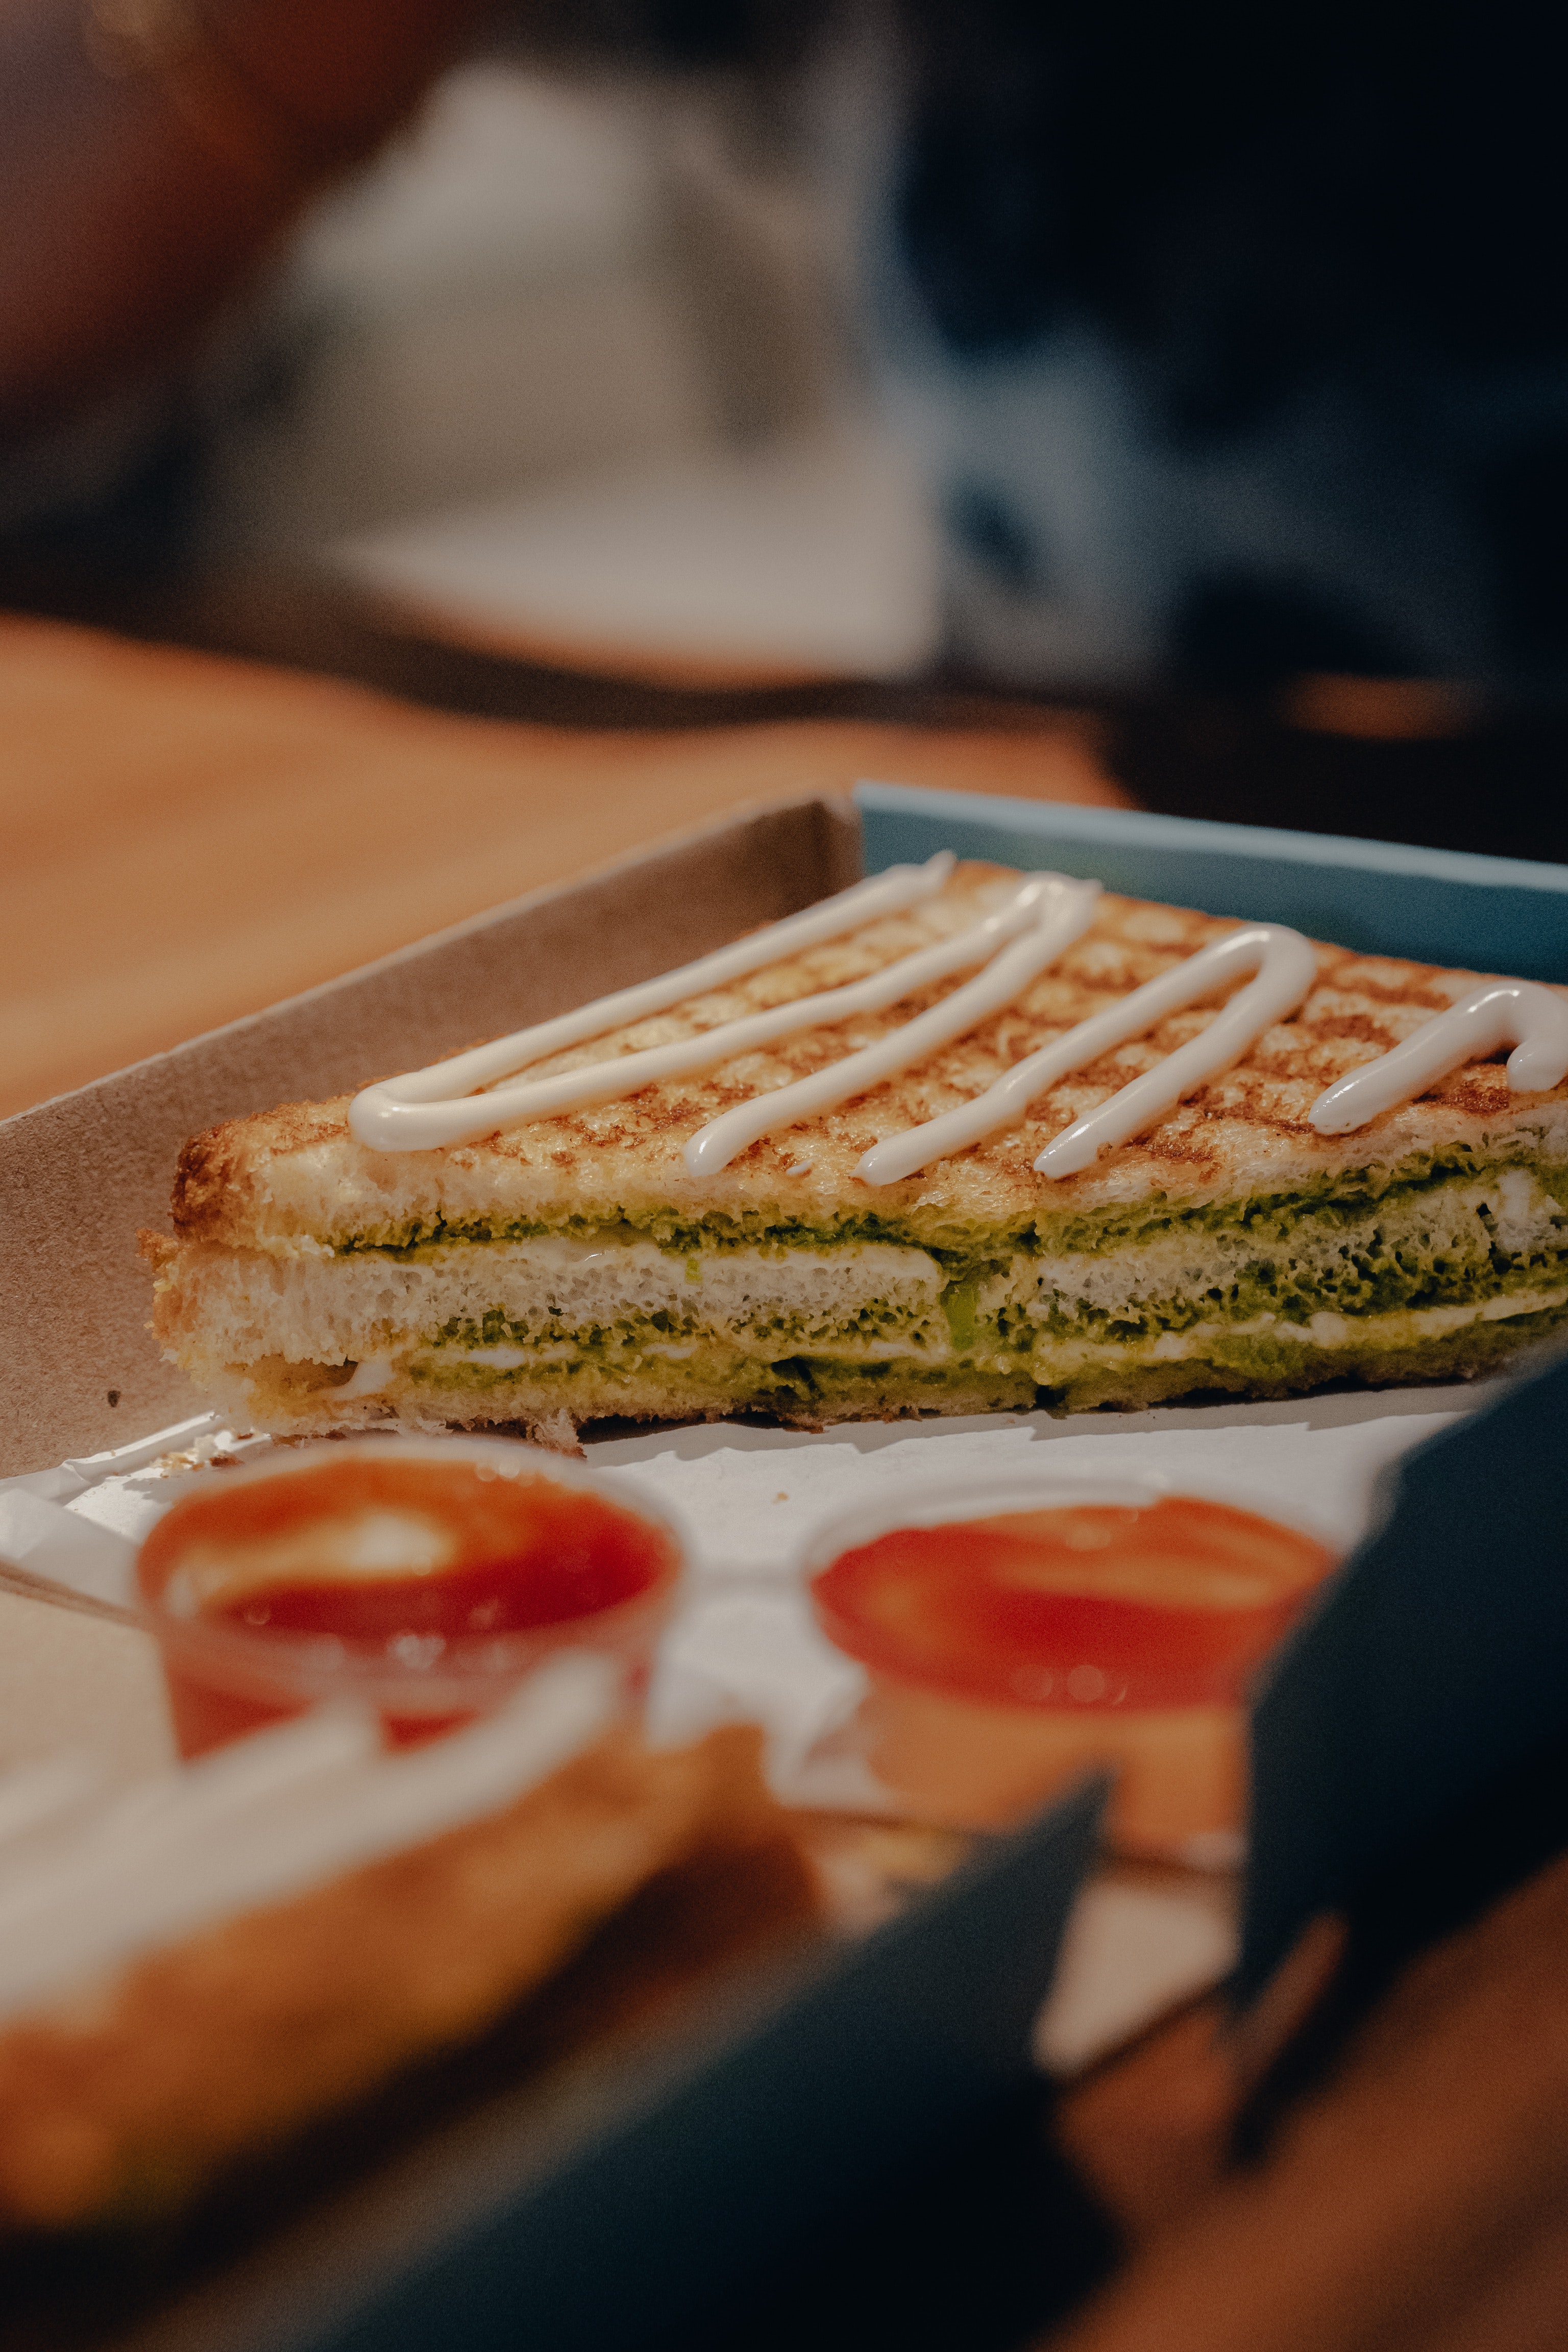
food, ingredient, recipe, tableware, cuisine, fast food, baked goods, plate, sushi, dish, produce, seafood, platter, junk food, salmon, wood, finger food, comfort food, cooking, meat, sweetness, baking, delicacy, table, culinary art, side dish, hors d oeuvre, sashimi, breakfast, la carte food, snack, bread, supper, garnish, japanese cuisine, Take out food, knife, lunch, smoked salmon, meal, linens, dessert, fork, dishware, appetizer, american food, italian food